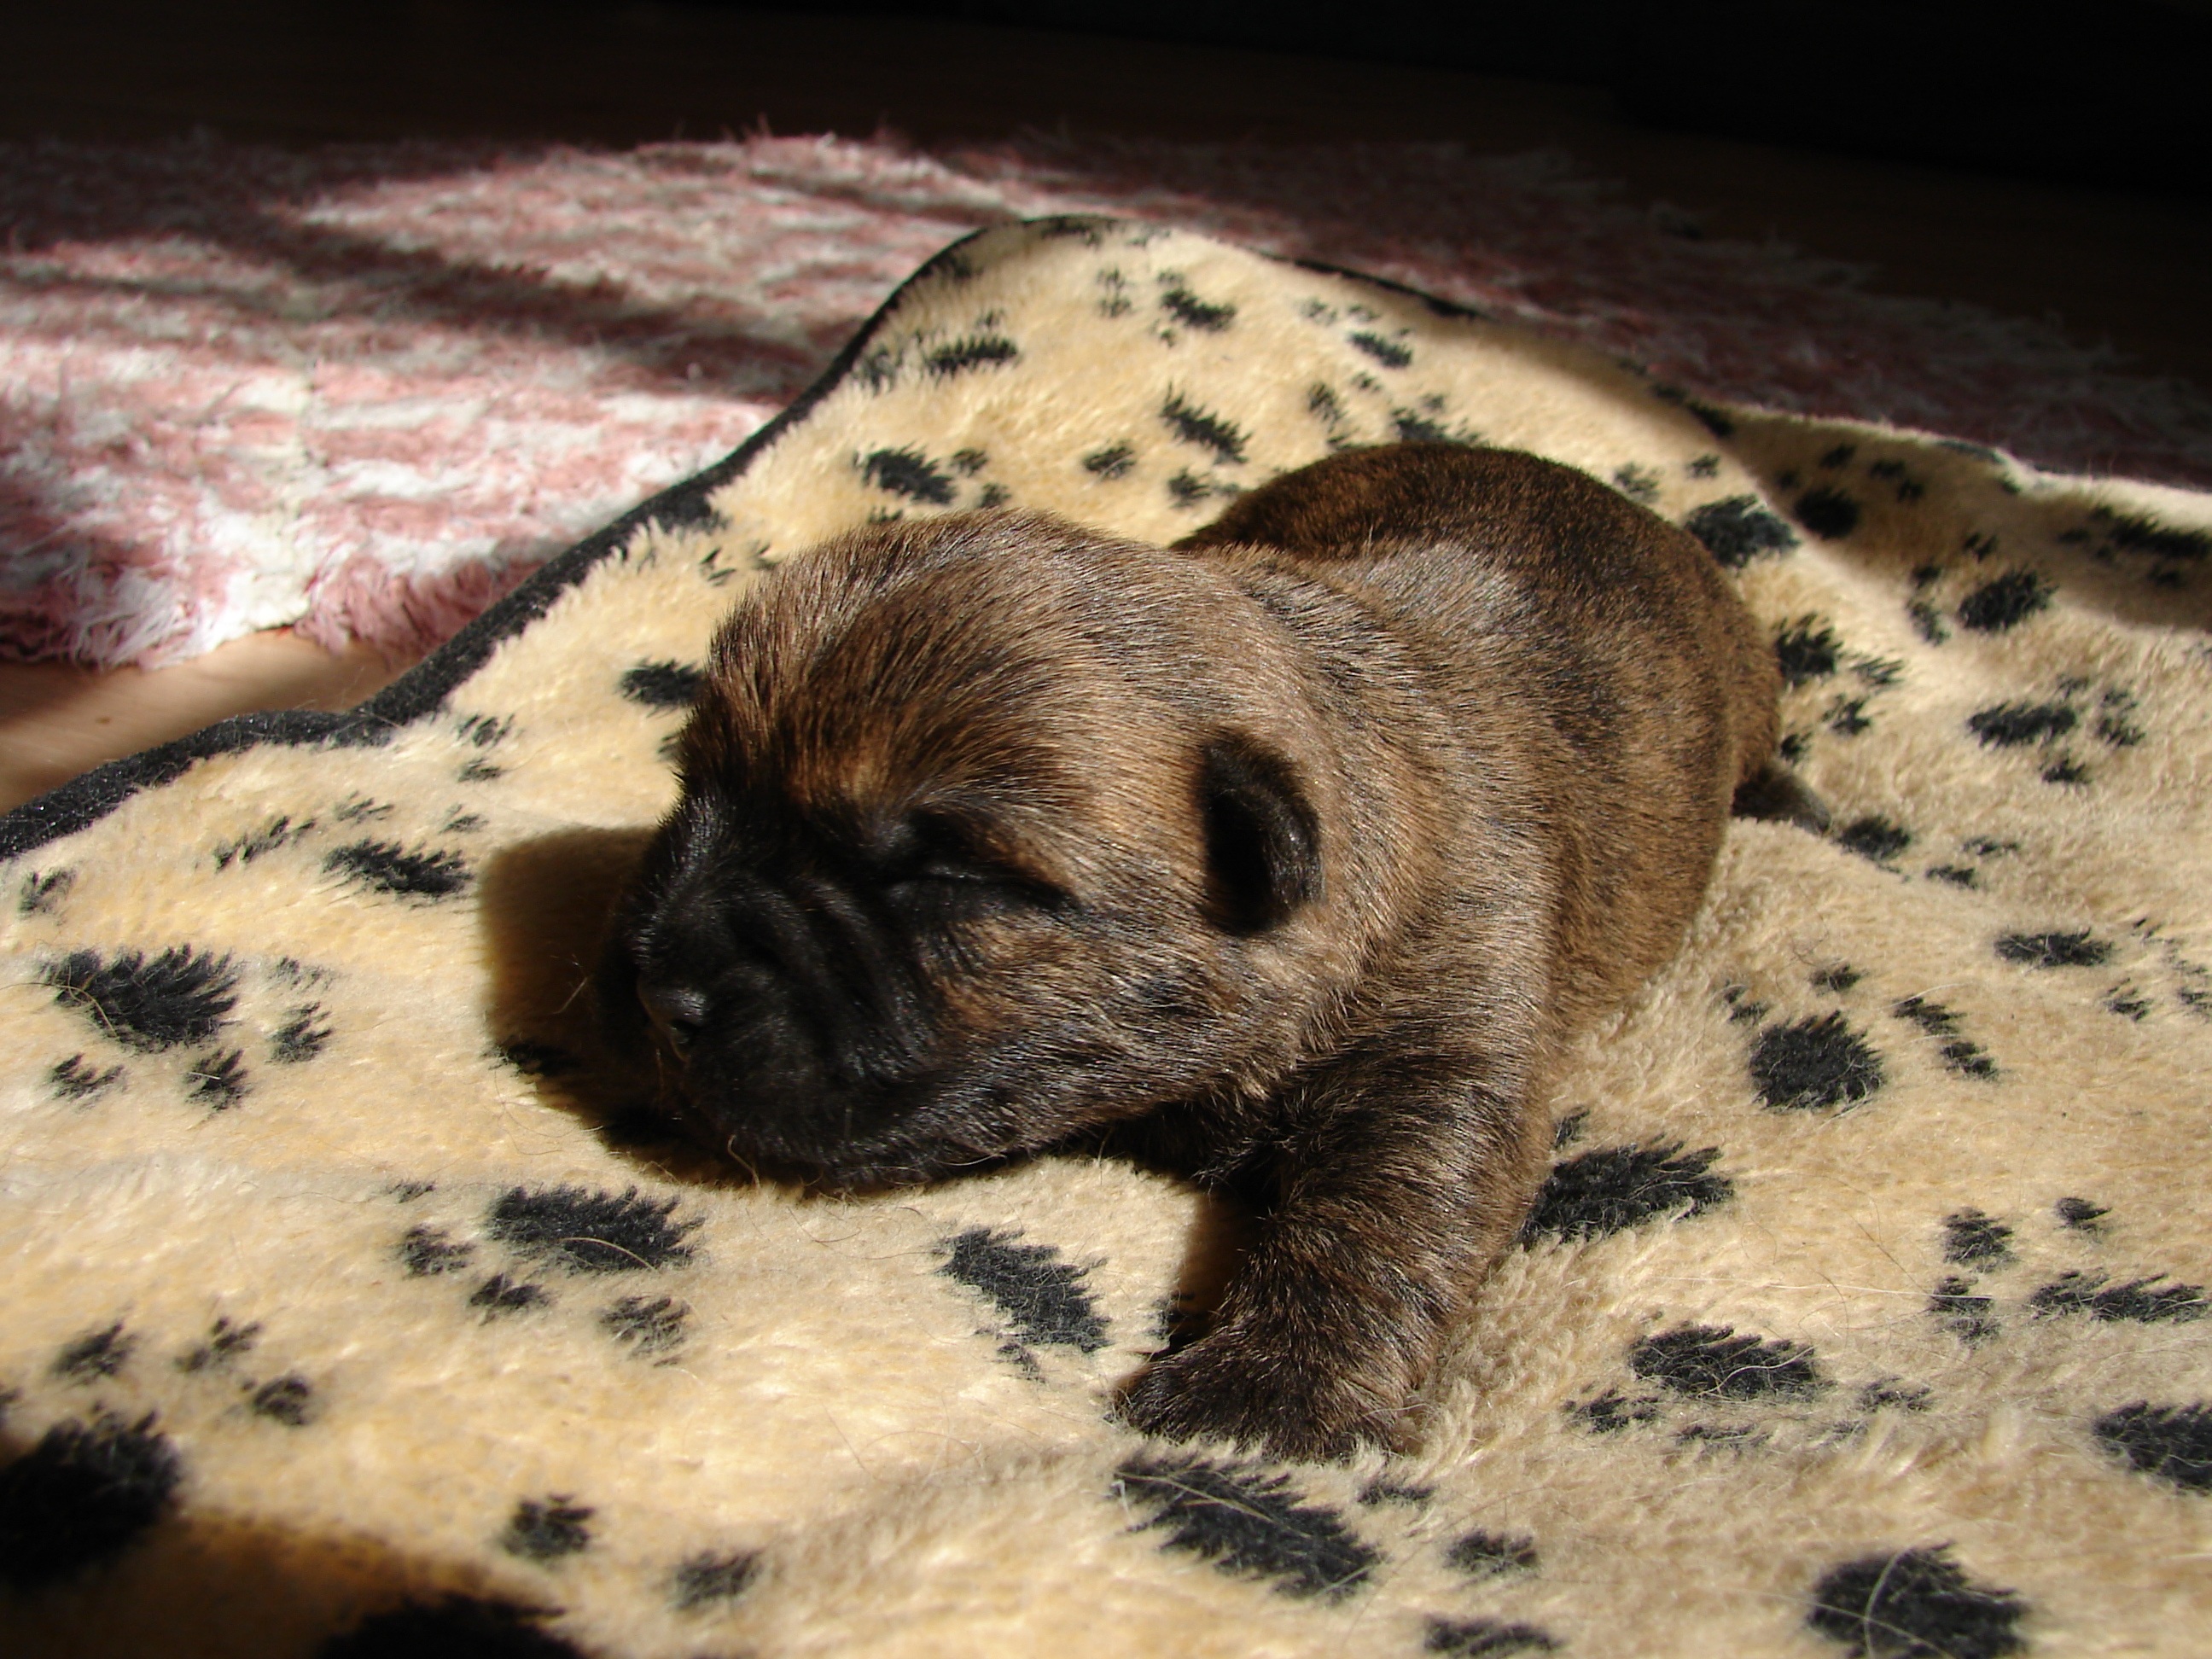
puppy, dog, mammal, vertebrate, terrier, dog like mammal, carnivoran, dog breed group, dog crossbreeds, cairn terriers